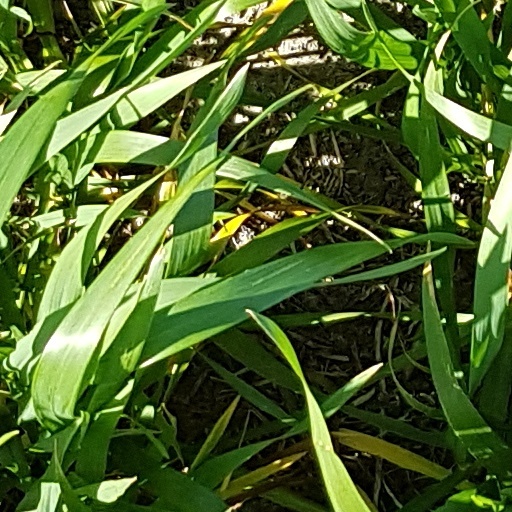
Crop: wheat